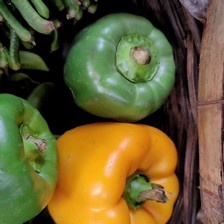
Label: capsicum